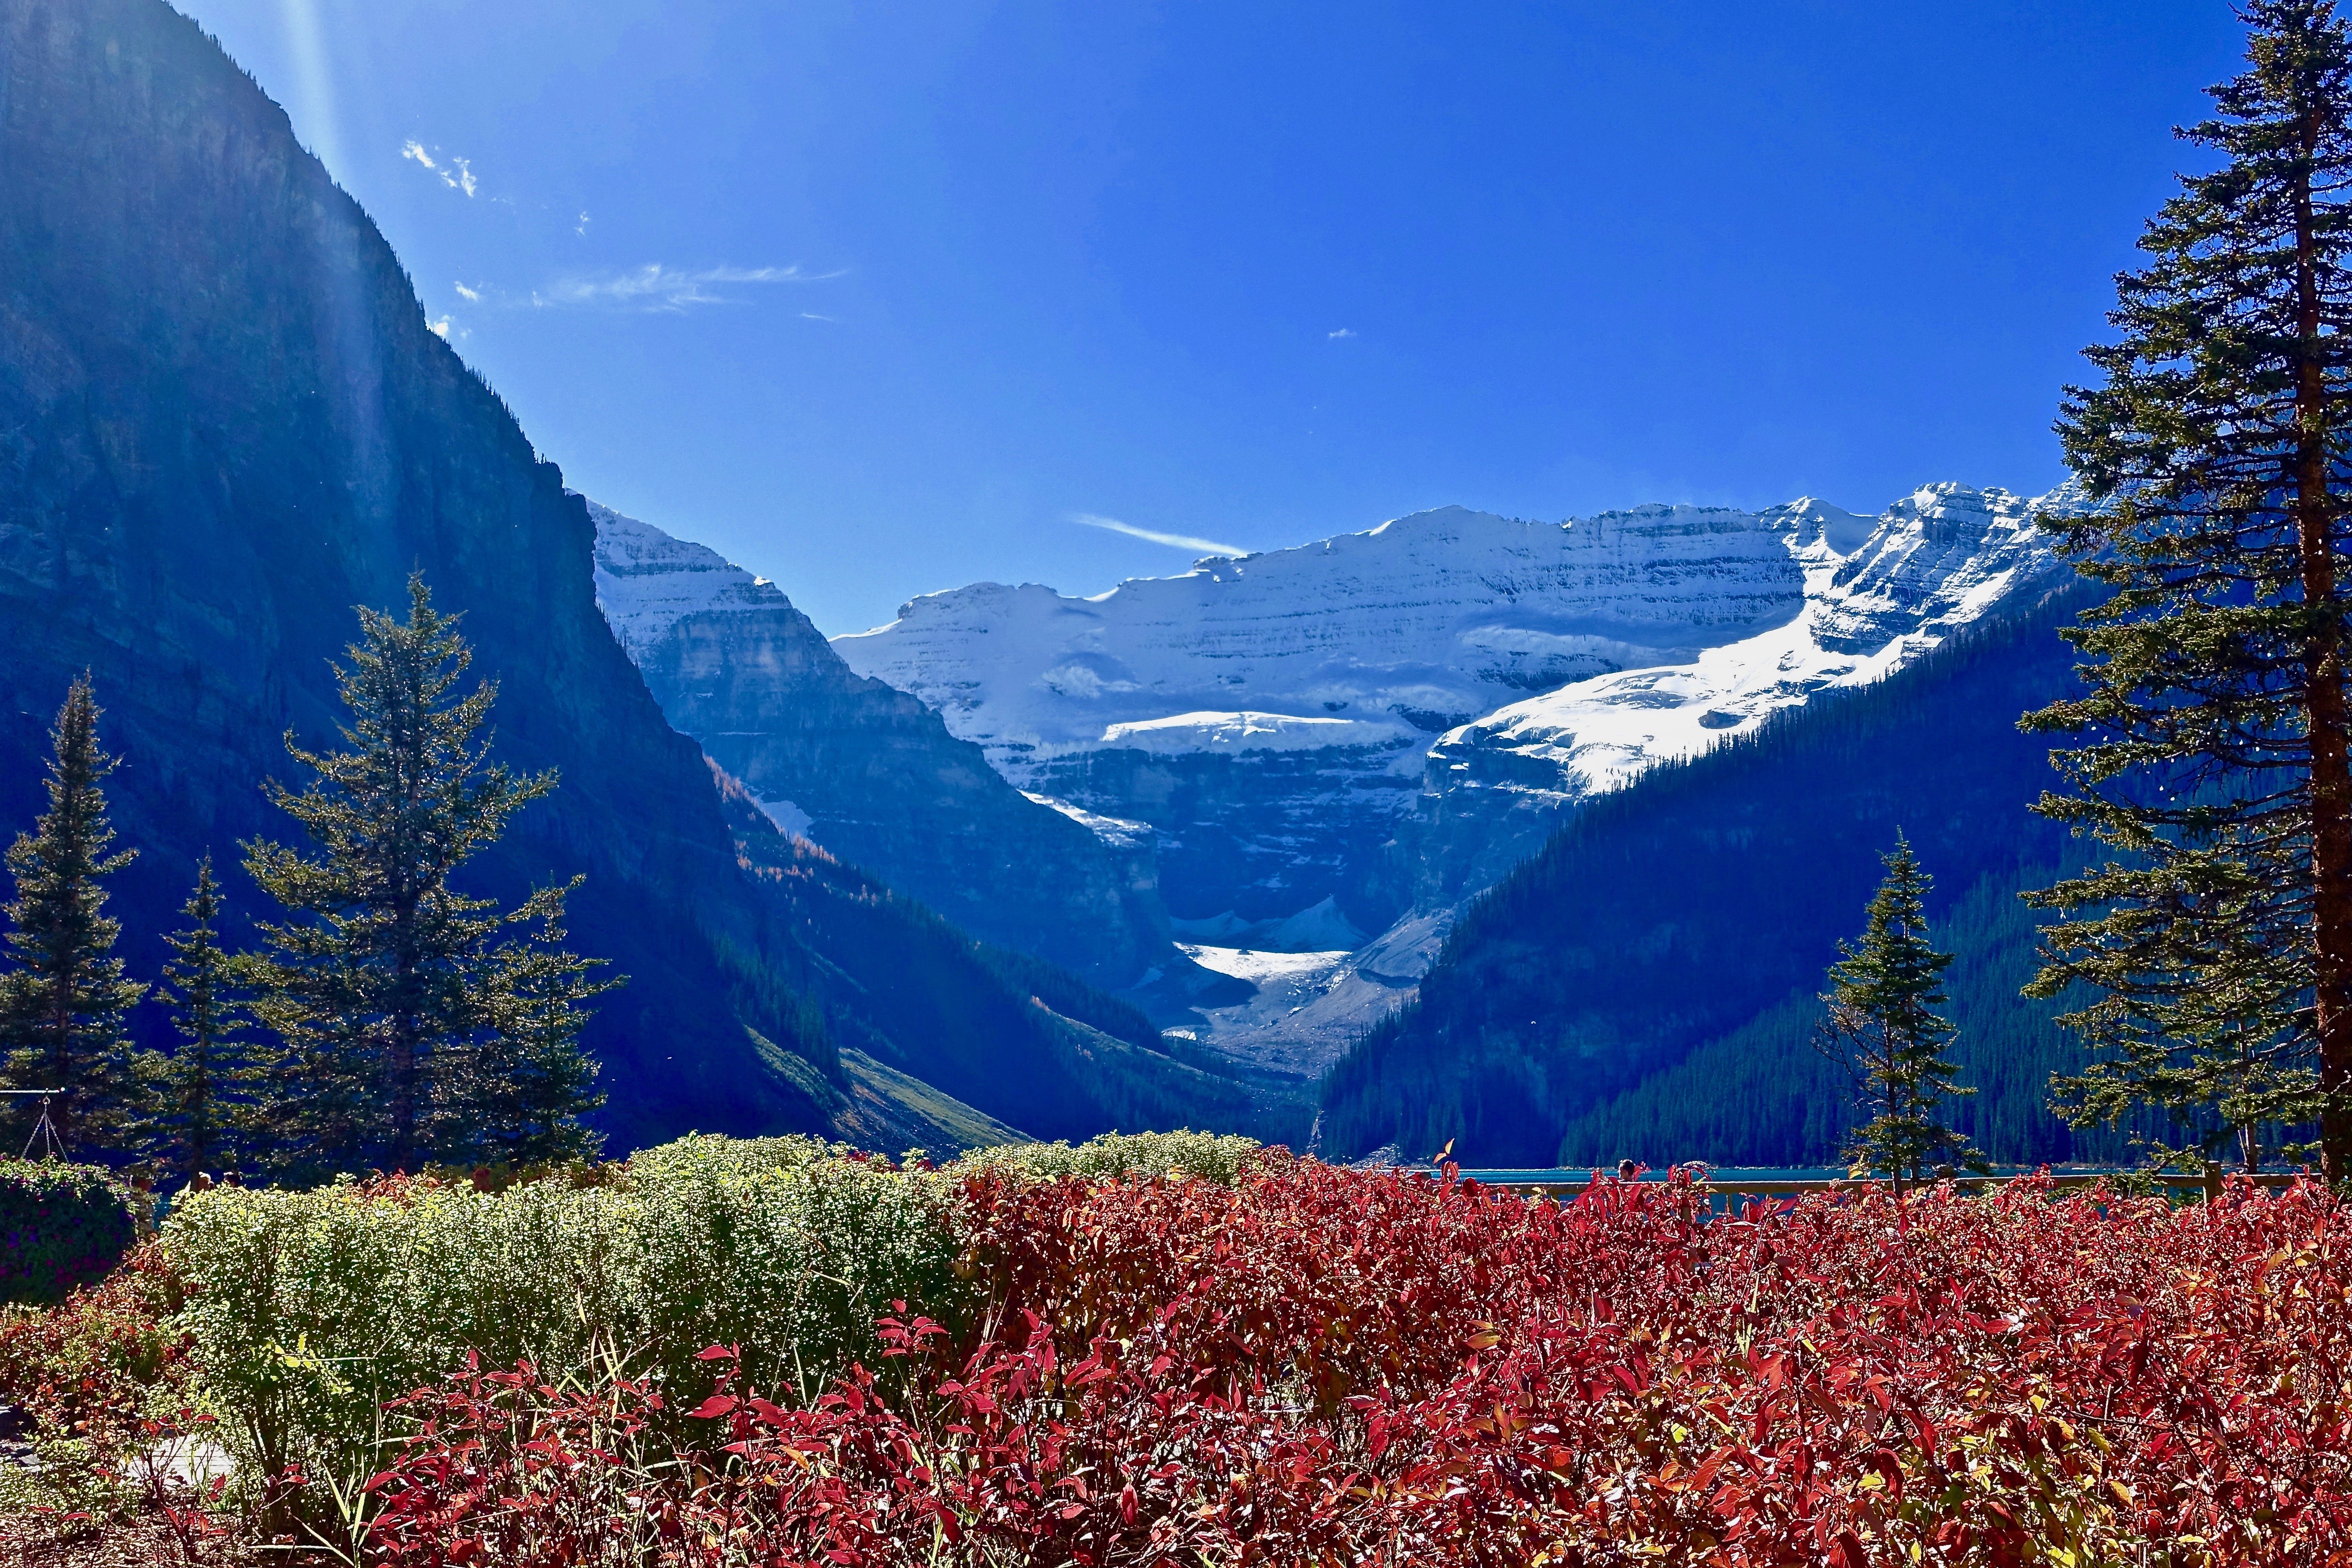
landscape, tree, nature, wilderness, mountain, meadow, flower, lake, valley, mountain range, scenic, glacier, autumn, lake louise, national park, ridge, wildflower, mountains, alps, canada, rockies, plateau, ecosystem, landform, geographical feature, mountainous landforms